TOBB University of Economy and Technology

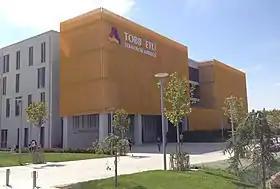
TOBB ETU Technology Center

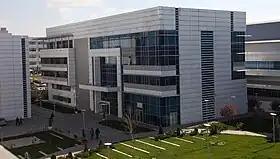
A view of TOBB ETU Campus

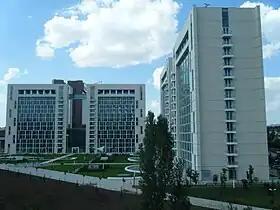
TOBB ETU Dormitories

Starting with the educational year of 2020–2021, TOBB ETU Tashkent Campus in Uzbekistan will start accepting its first students. Established as a non-state university affiliated with Tashkent State University of Economics, the campus offers undergraduate programs in E-Commerce and Technology Management as well as International Business and Entrepreneurship.